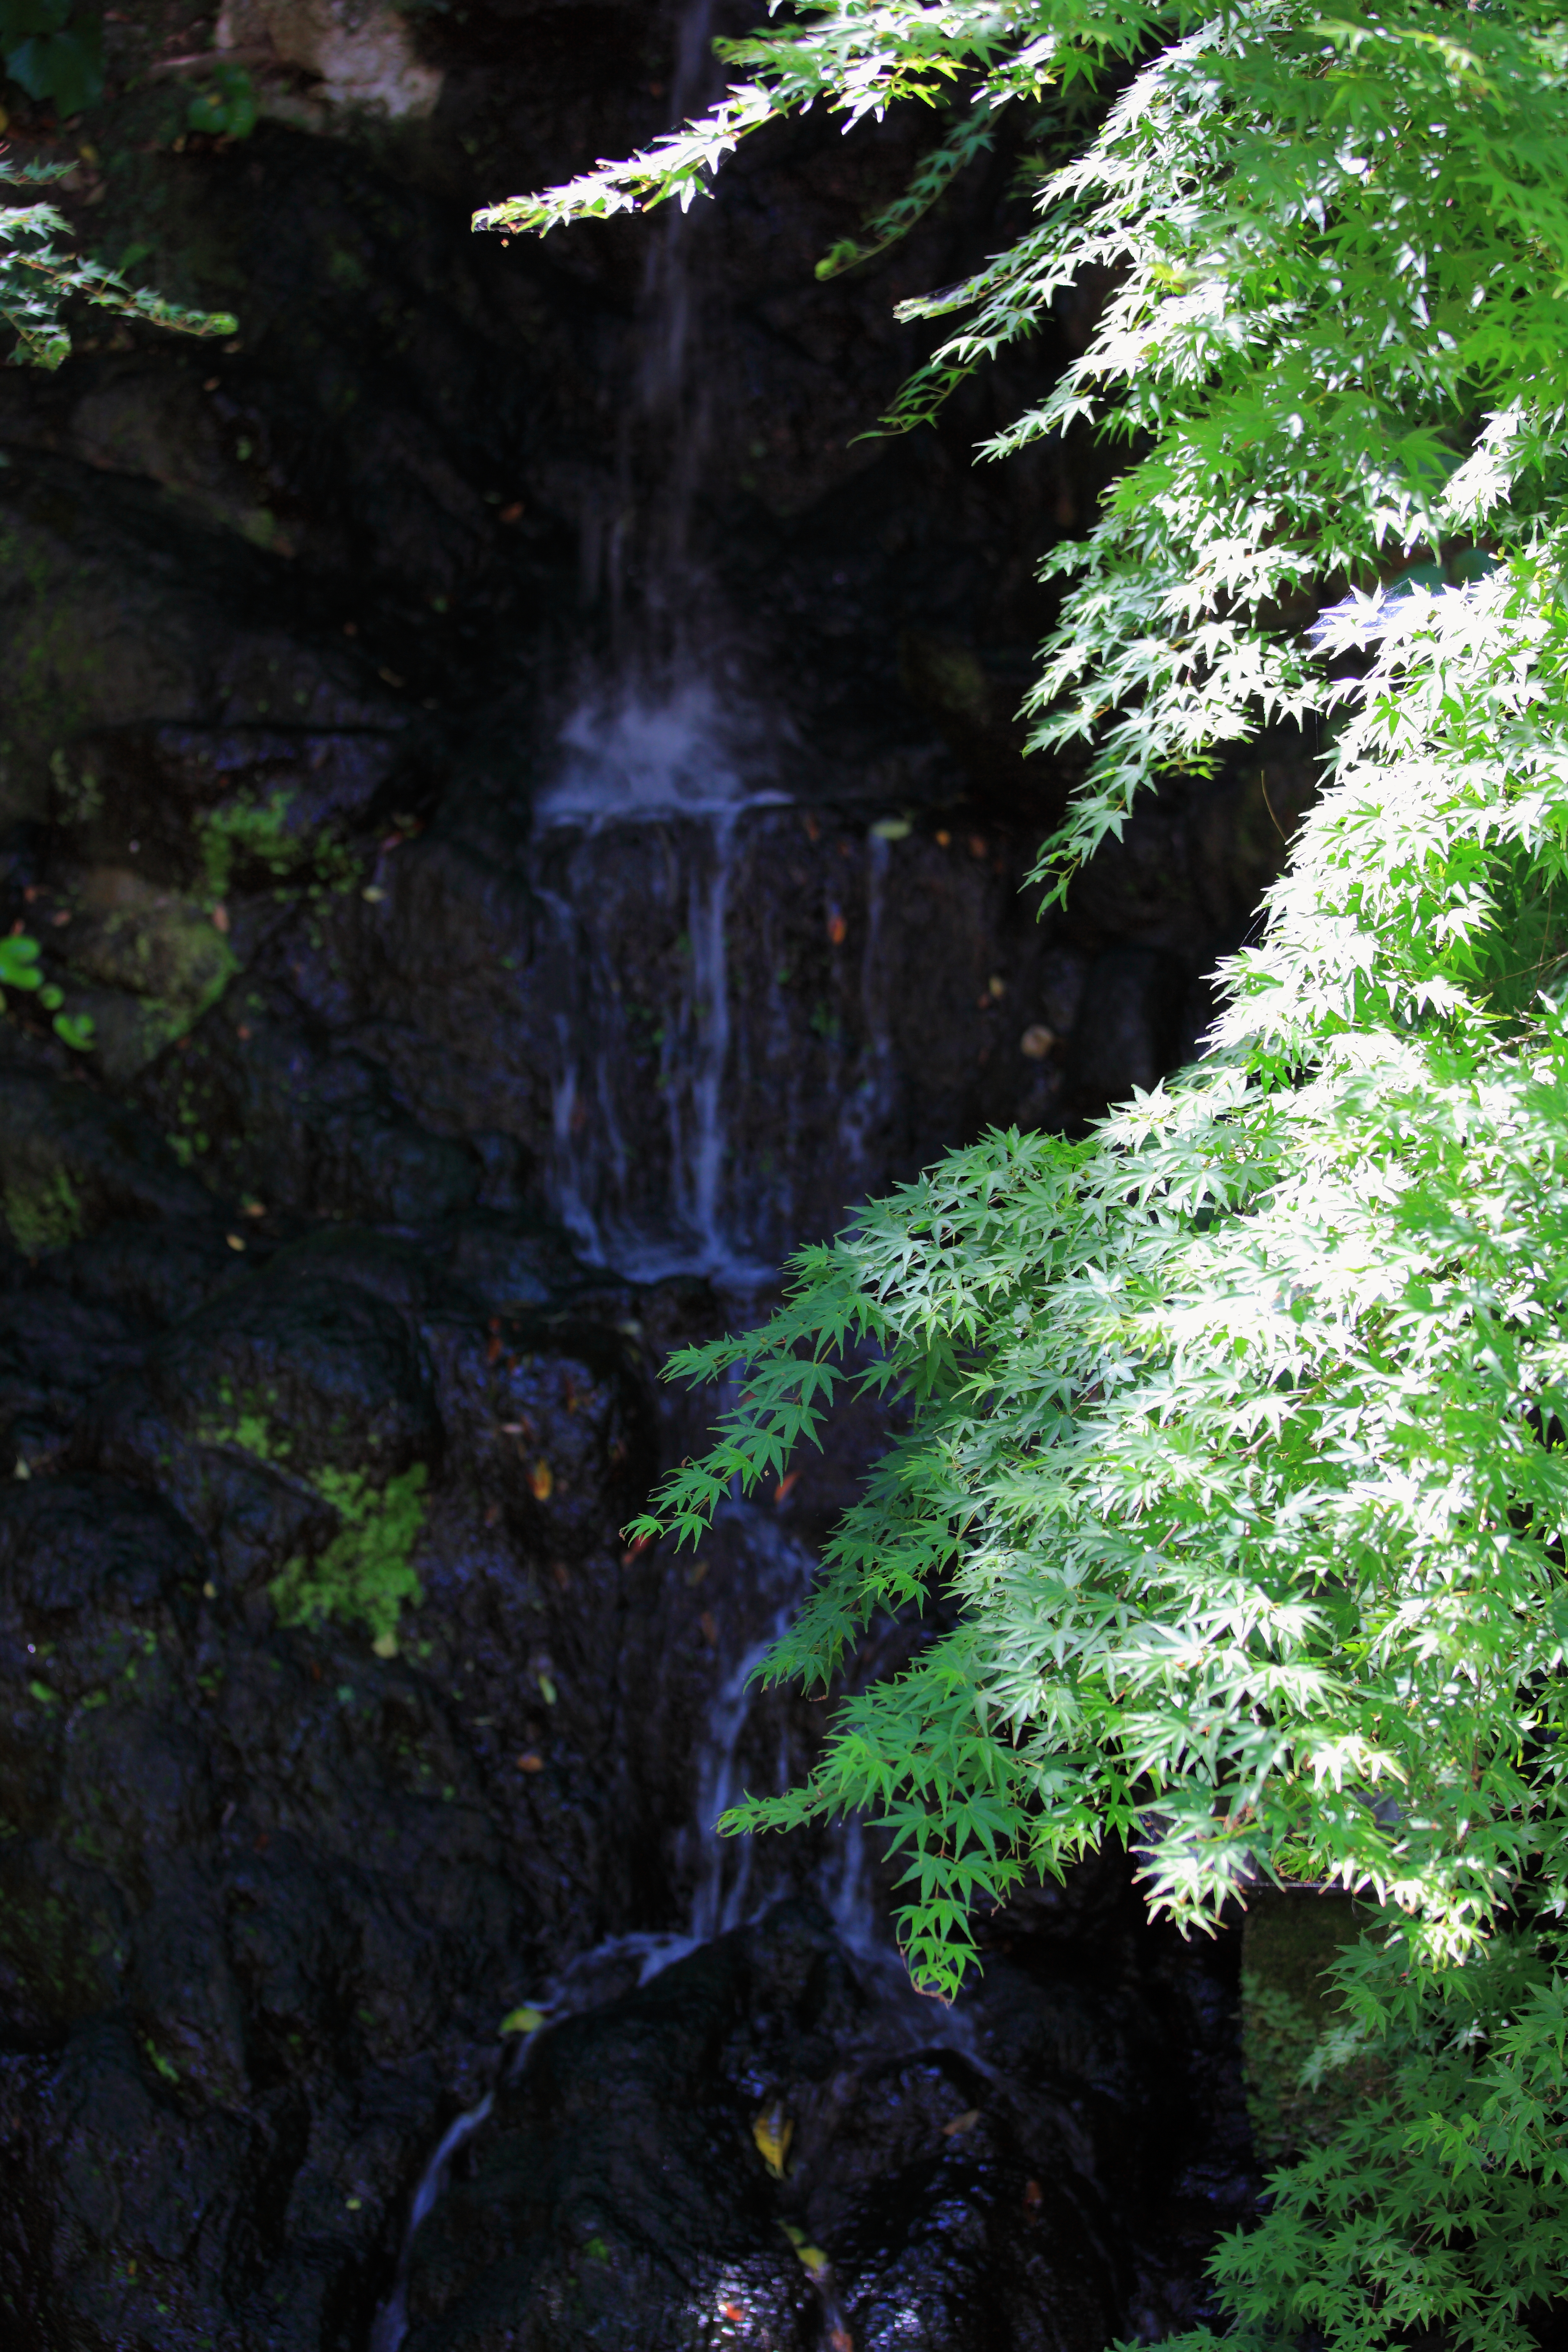
tree, nature, forest, waterfall, fall, formation, stream, cave, high, jungle, cool image, rainforest, ravine, 5d, hires, woodland, habitat, markii, water feature, hi, res, resolution, 5photosaday, old growth forest, natural environment, geographical feature